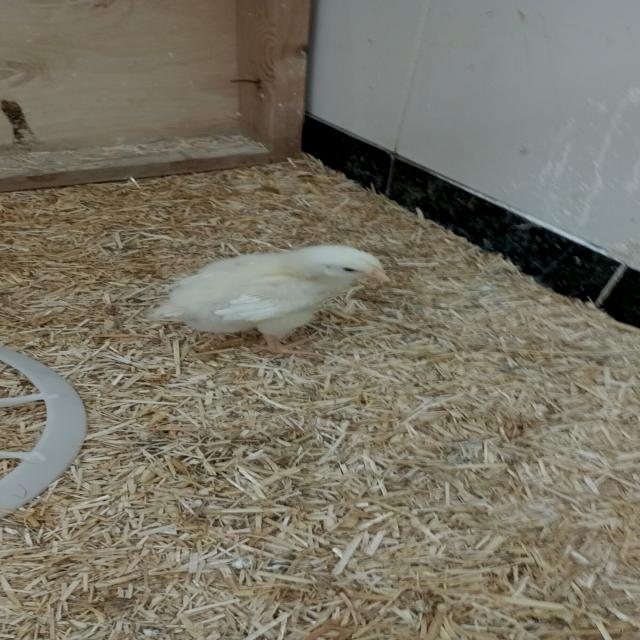
Weight: 162 g